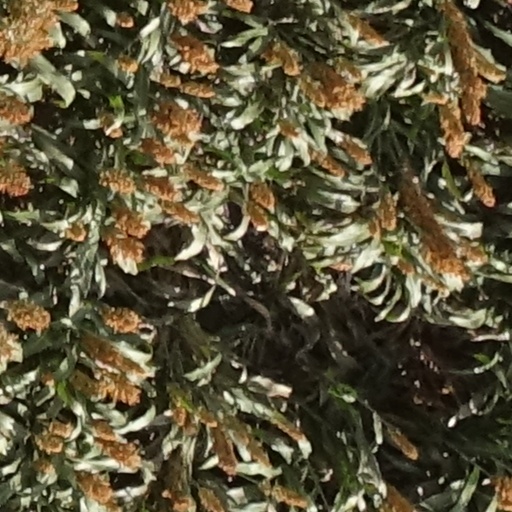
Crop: sorghum